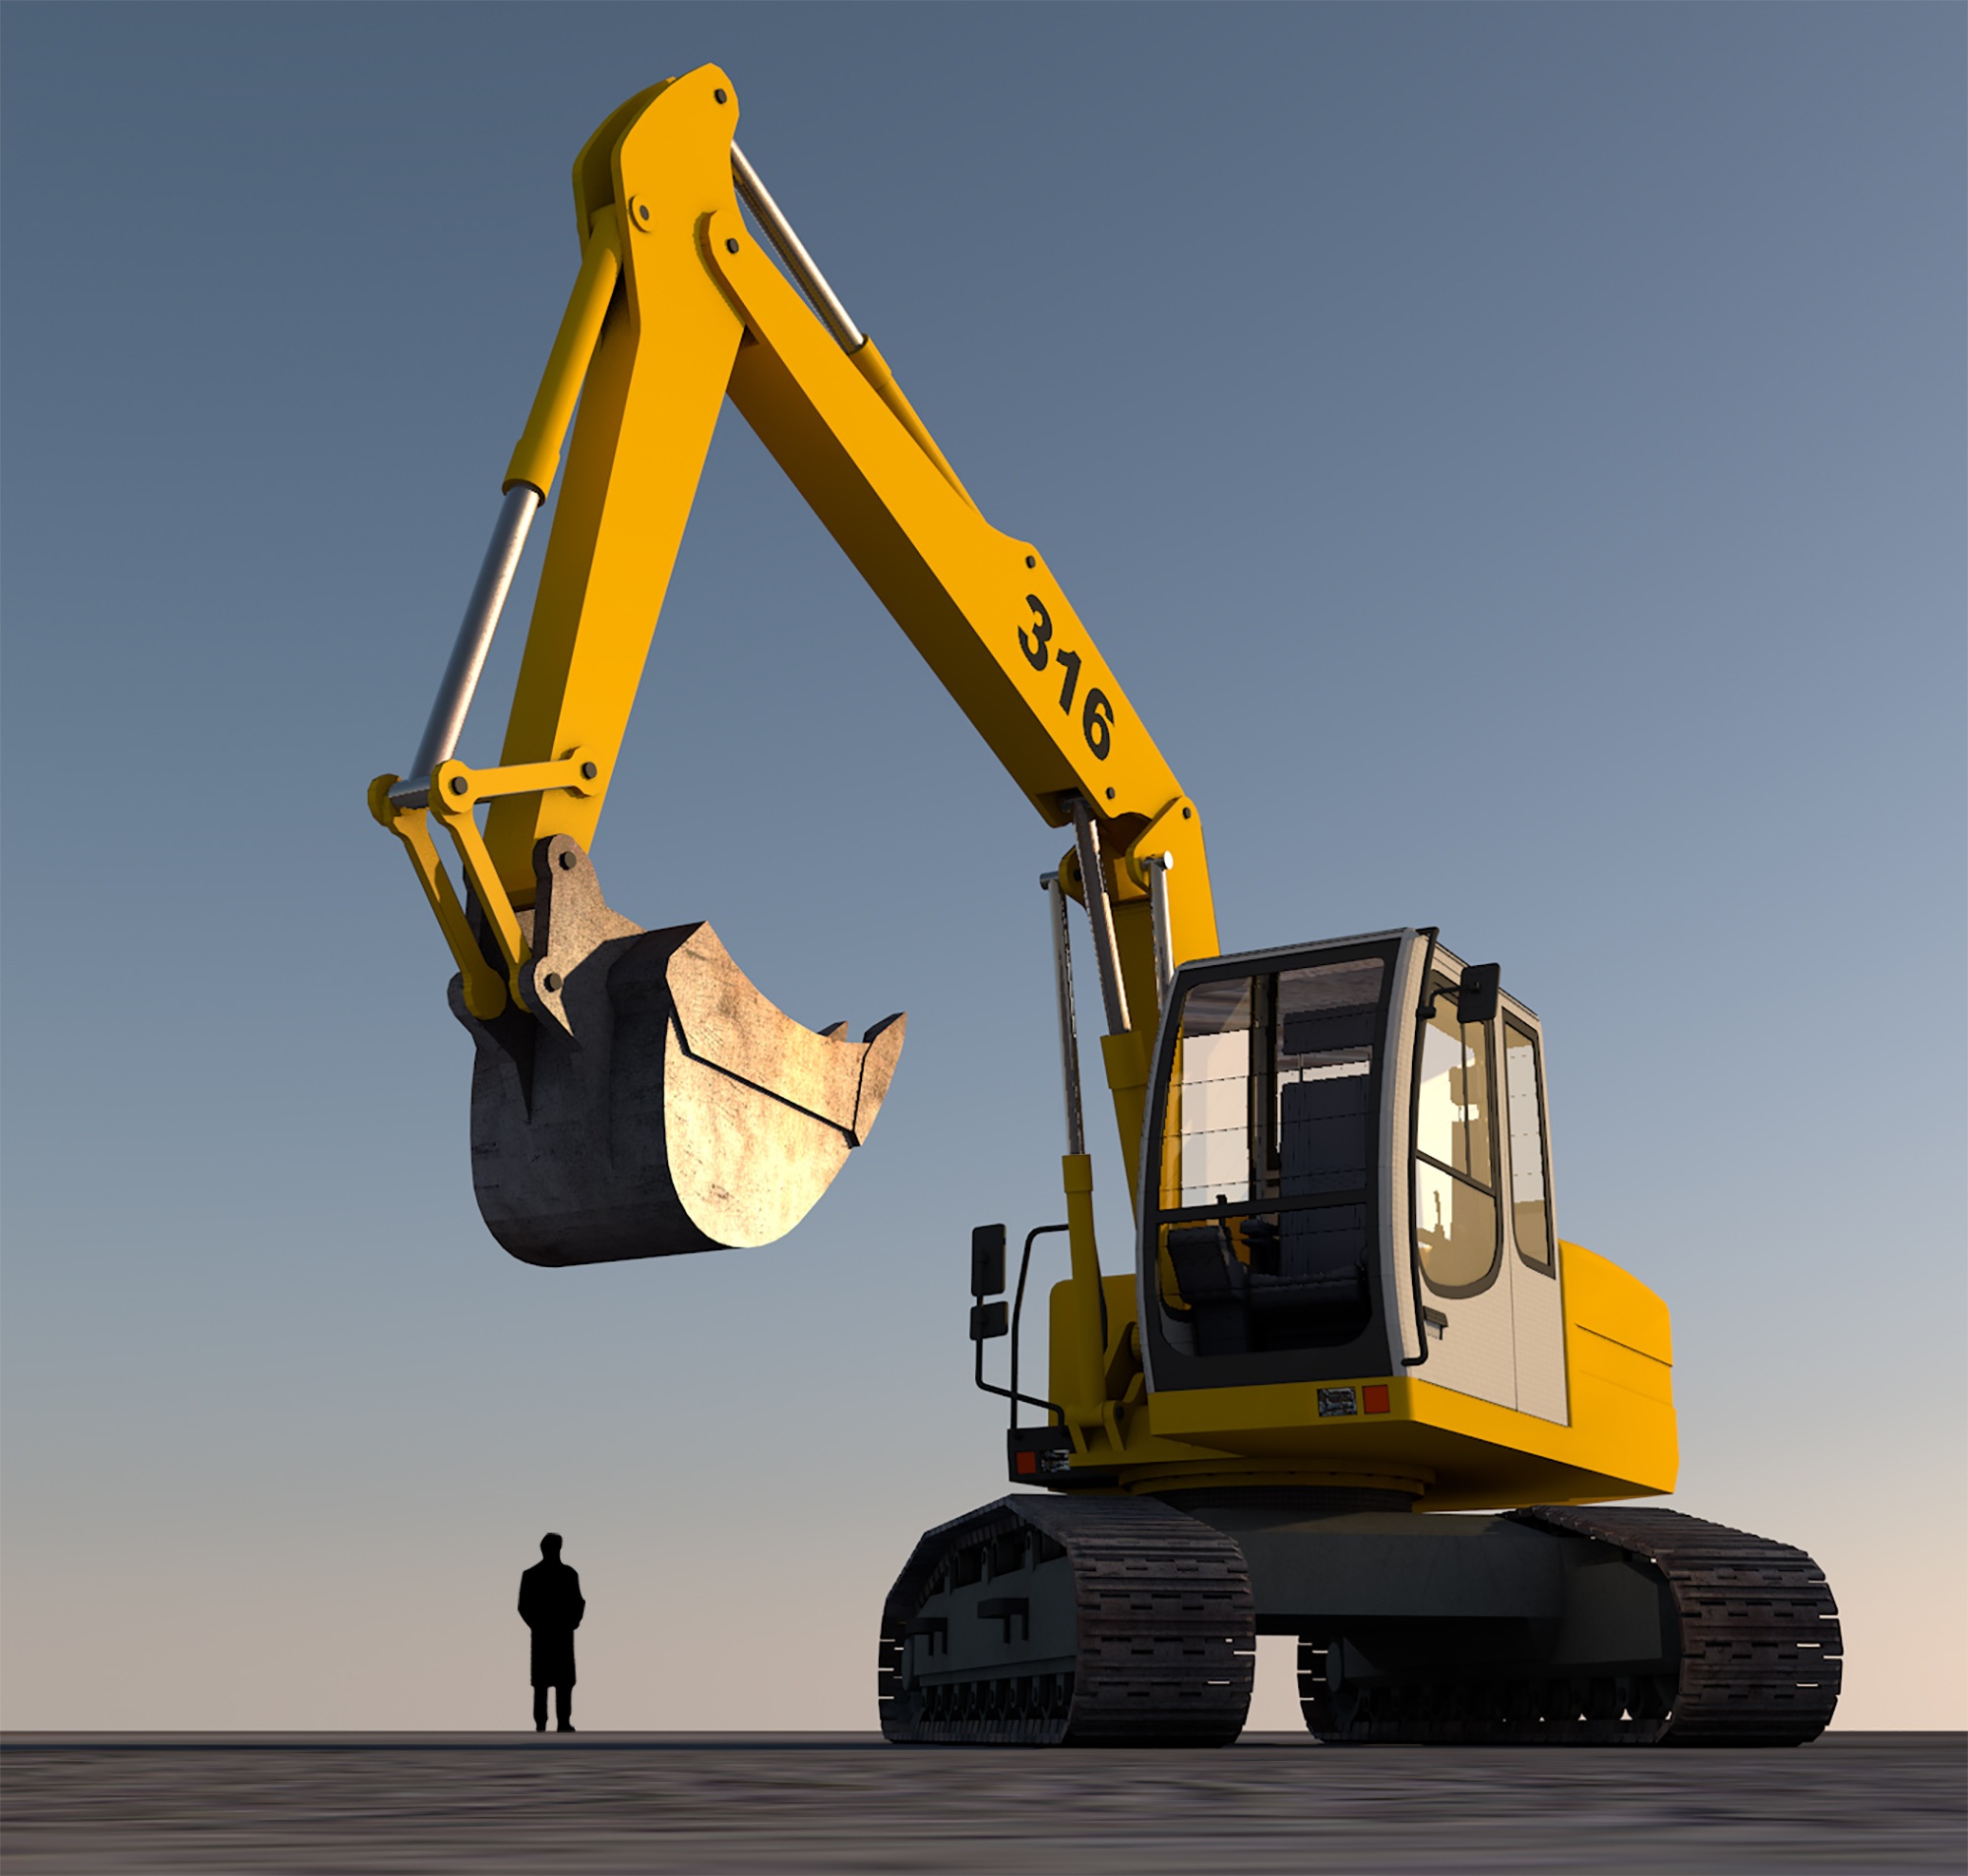
asphalt, transport, vehicle, machine, monochrome, bulldozer, lines, 3d, crane, blade, excavators, wireframe, construction machine, computer graphics, contour, 3d model, rendering, 3d visualization, backhoe bucket, construction equipment